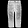
Label: Trouser